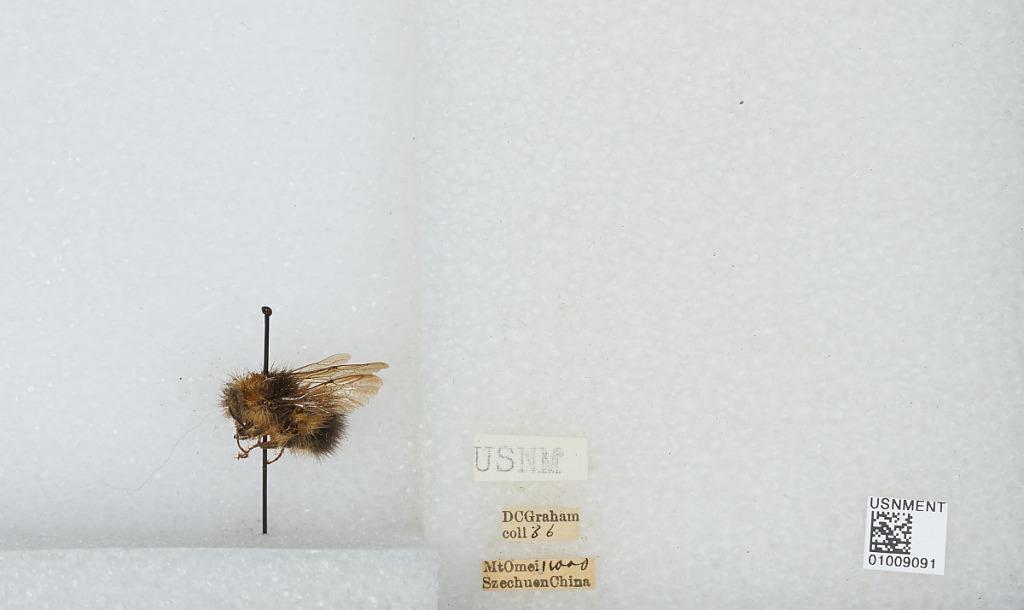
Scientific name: Bombus (Pyrobombus) haematurus Kriechbaumer
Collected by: D. Graham
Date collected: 1936--
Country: China
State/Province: Sichuan
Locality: Mount Emei
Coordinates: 29.5197, 103.332